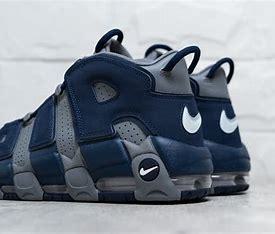
Brand: Nike
Model: Air More Uptempo 96